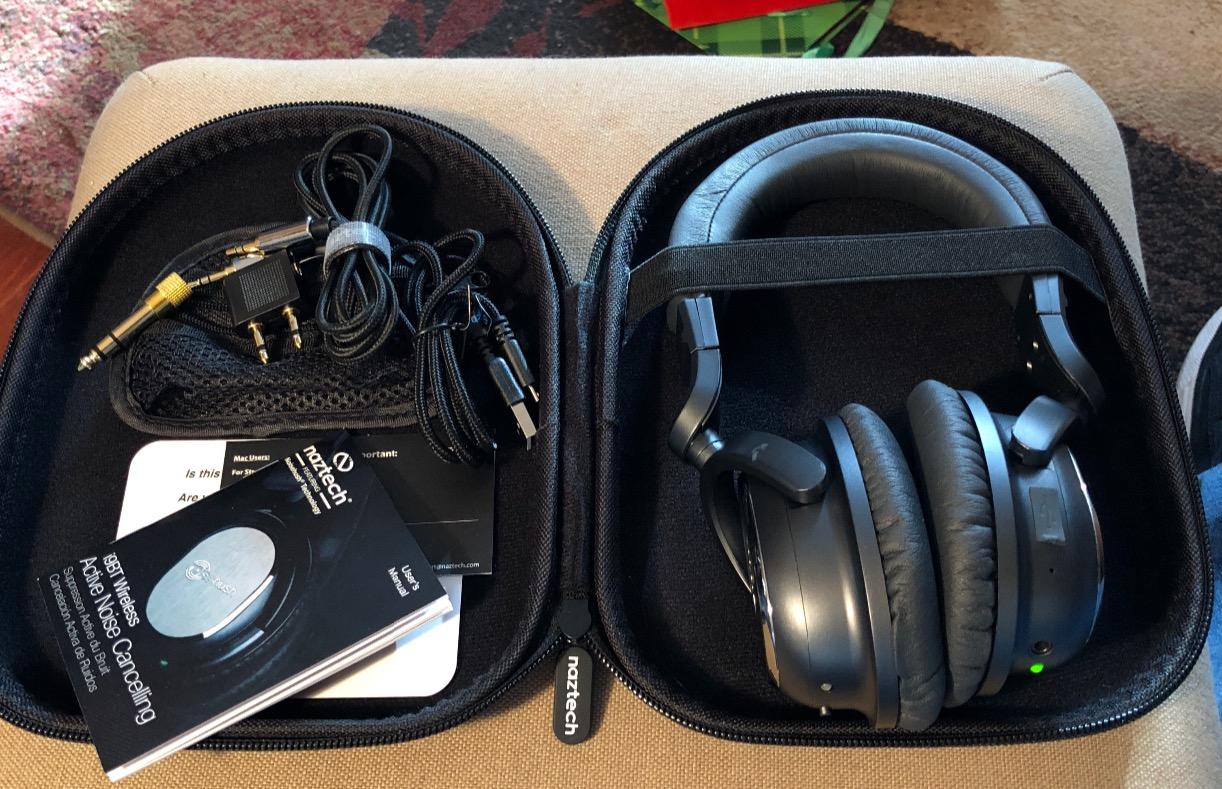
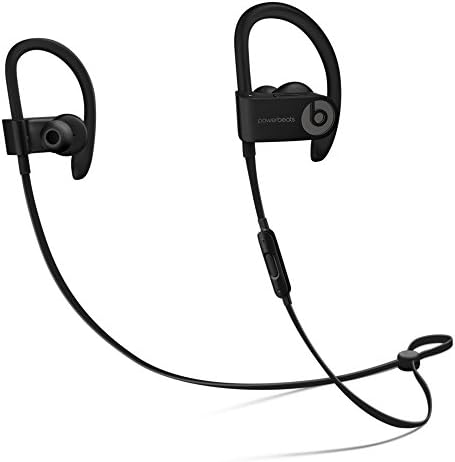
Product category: headphones
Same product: no